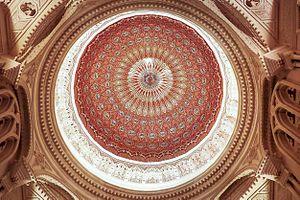
Coupole de la mosquée Emir Abdelkader - Constantine قبة مسجد الامير عبد القادر Wilaya de Constantine ولاية قسنطينة
La Mosquée Émir Abdelkader, est une mosquée algérienne située à Constantine, dans le quartier Émir Abdelkader d'où l'appellation. Pouvant accueillir jusqu'à 15 000 personnes, et comportant deux minarets de 107 mètres chacun.